Embattled (film)

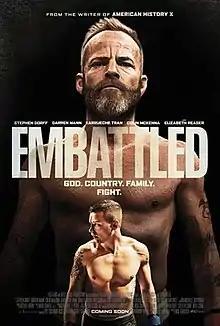
Film poster

Embattled is a 2020 American sports drama film directed by Nick Sarkisov, written by David McKenna, based on a story by Frank Ragen and produced by Eryl Cochran. It stars Stephen Dorff as a reigning mixed martial arts fighter (largely styled after Conor McGregor) whose harsh and abusive nature brings him into conflict with his son.